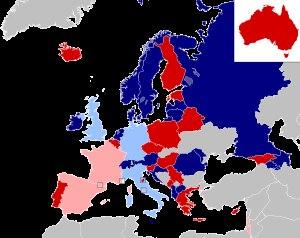
Le Concours Eurovision de la chanson 2019 est la 64ᵉ édition du concours. Il a lieu à Tel Aviv, en Israël, à la suite de la victoire de Netta lors de l'édition 2018, avec la chanson Toy. C'est la troisième fois que le pays accueille l'Eurovision, après les éditions 1979 et 1999. Les demi-finales ont lieu les 14 et 16 mai 2019, et la finale se déroule le 18 mai 2019. Quarante-et-un pays participent à cette édition dont le slogan est Dare to Dream.